Socotra Governorate

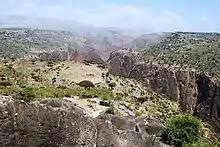
Diksam Plateau

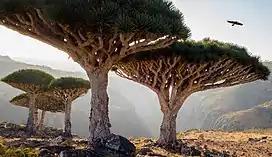

Socotra is one of the most isolated landforms on Earth of continental origin (i.e. not of volcanic origin). The archipelago was once part of the supercontinent of Gondwana and detached during the Miocene epoch, in the same set of rifting events that opened the Gulf of Aden to its northwest. Culturally and politically, the island is a part of Yemen, but geographically it belongs to Africa as it represents a continental fragment that is geologically linked to the continental African Somali Plate.